Aeolis Mensae

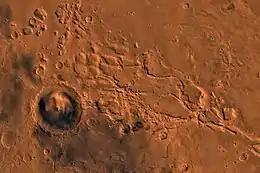
Aeolis Mensae is the large diagonal feature in the image, to the north and east of the crater (Gale crater).

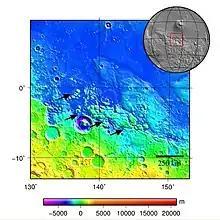
Aeolis Mensae

Aeolis Mensae is a tableland feature in the northwest Aeolis quadrangle of Mars. Its location is centered at 2.9° south latitude and 219.6° west longitude, in the transition zone between the Martian highlands and lowlands. It is long and was named after a classical albedo feature (Aeolis). The constituent mensae can be as long as and as tall as . It is notable for being the origin of an abnormal concentration of methane detected by "Curiosity" in 2019, although its geology has attracted scientific attention since at least a decade before this event. Aeolis Mensae is also the first region in Mars where submarine cyclic steps, an erosion feature that gives evidence of an ancient ocean, were identified.